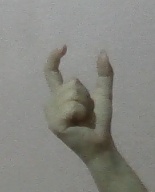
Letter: nun